An Ambiguous Report About the End of the World

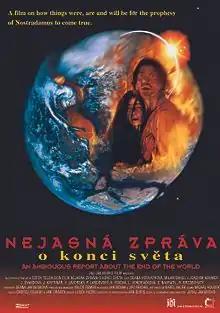

An Ambiguous Report About the End of the World is a 1997 Czech film directed by Juraj Jakubisko. It is a symbolic story of ill-fated love set in central Europe.